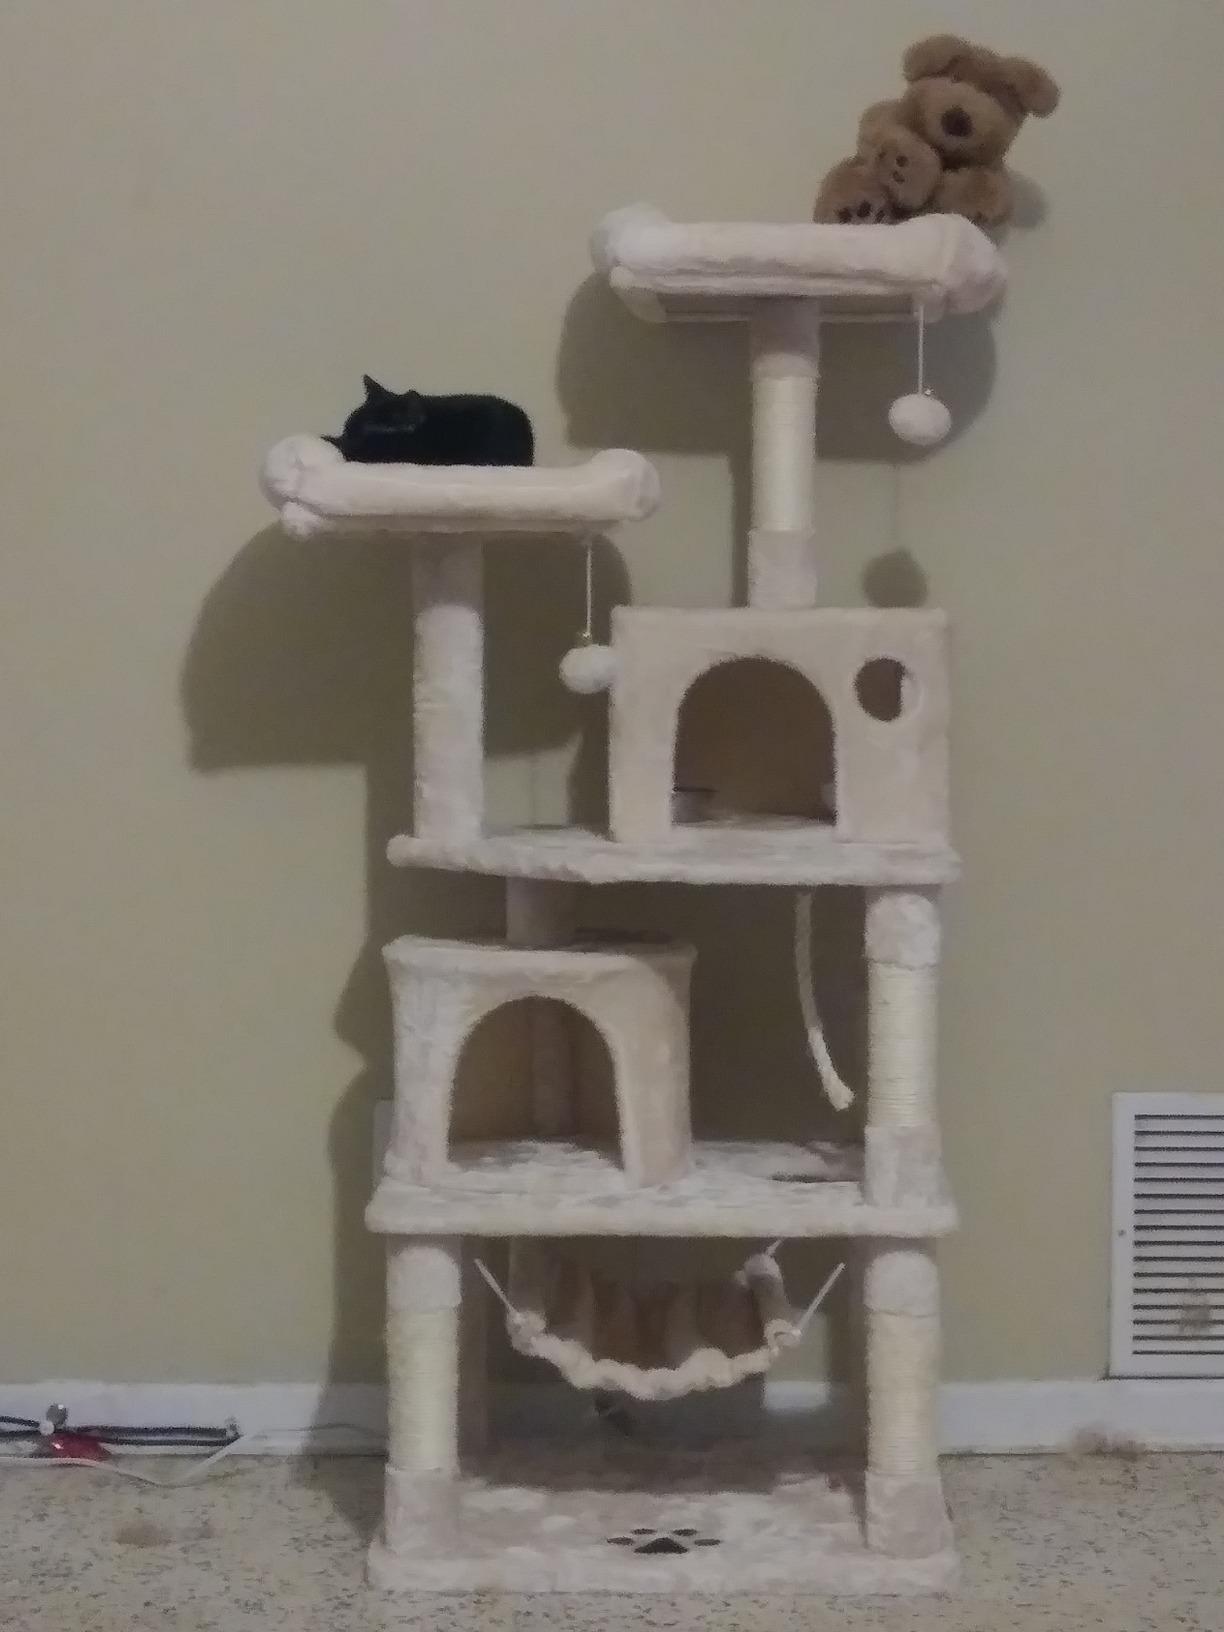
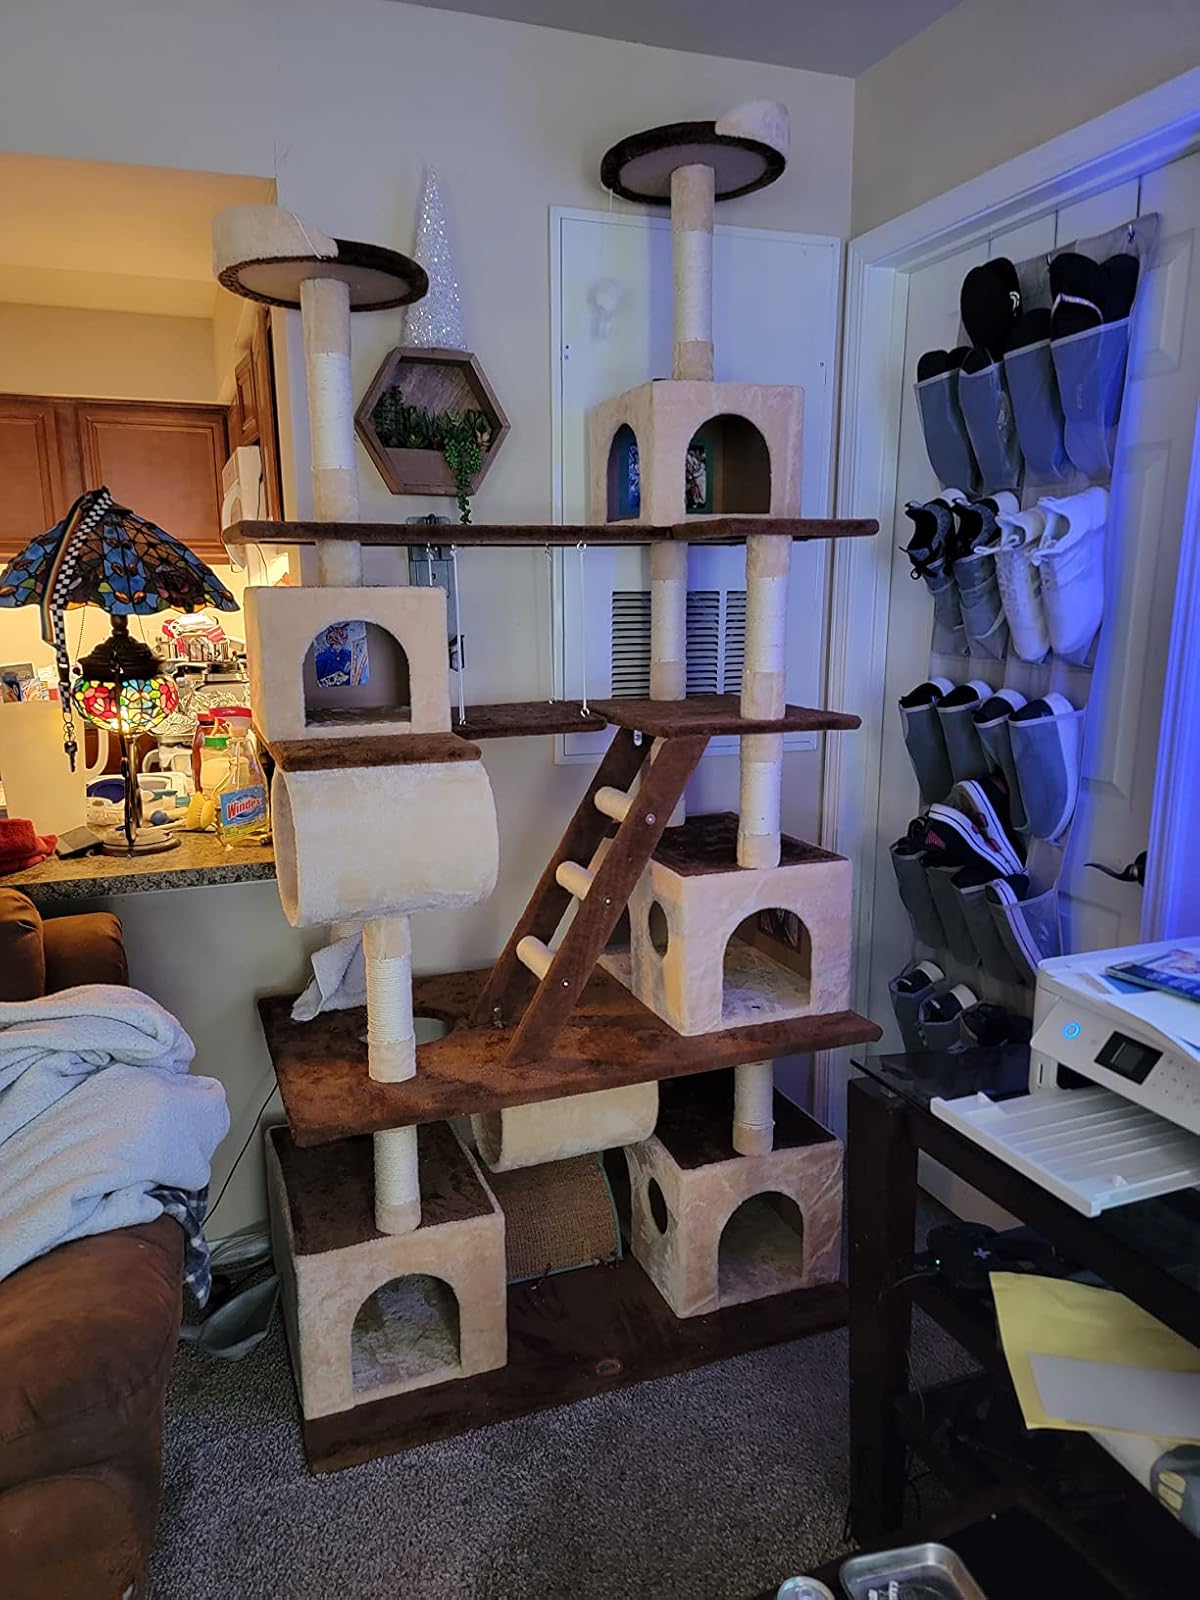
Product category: items_cat tree
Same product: no